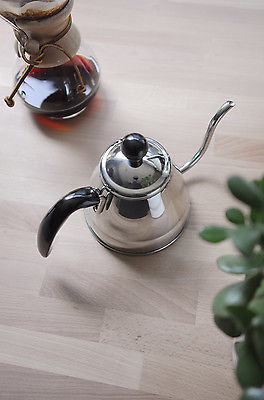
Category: kettle